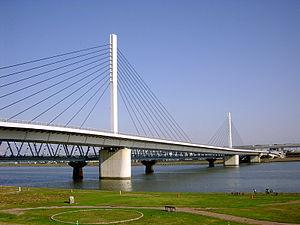
Cet article a pour vocation de présenter une liste de ponts remarquables du Japon, tant par leurs caractéristiques dimensionnelles, que par leur intérêt architectural ou historique.